Syzygium

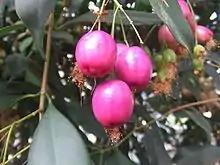
"Syzygium paniculatum" (magenta lilly pilly)

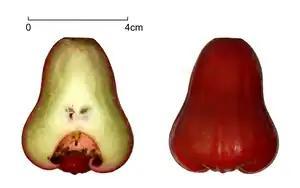
"Syzygium samarangense", with a cross section of the fruit

Syzygium is a genus of flowering plants that belongs to the myrtle family, Myrtaceae. The genus comprises about 1200 species, and has a native range that extends from Africa and Madagascar through southern Asia east through the Pacific. Its highest levels of diversity occur from Malaysia to northeastern Australia, where many species are very poorly known and many more have not been described taxonomically. One indication of this diversity is in leaf size, ranging from as little as a half inch (one cm) to as great as 4 ft 11 inches (1.5 meters) by sixteen inches (38 centimeters) in "Syzygium acre" of New Caledonia.